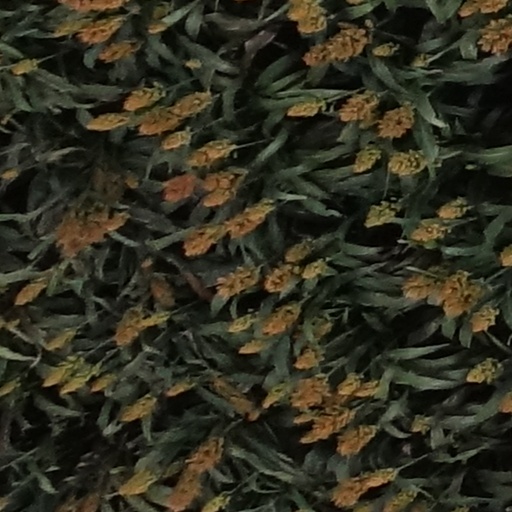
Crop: sorghum